Pietro Donato

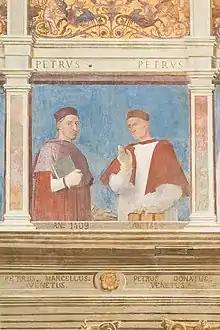
Bishops and Pietro Donato in the episcopal palace in Padua. Fresco by Bartolomeo Montagna.

Pietro Donato (also Donà or Donati; – 7 October 1447) was a Venetian Renaissance humanist and successively archbishop of Crete (1415–1425), bishop of Castello (1425–1428) and bishop of Padua (1428–1447). He was governor of Perugia from 1425 to 1430. He was also a noted bibliophile, epigraphist, collector, and patron of art.